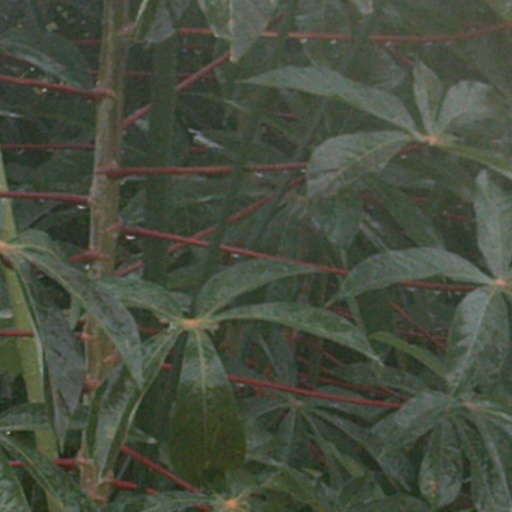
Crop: cassava